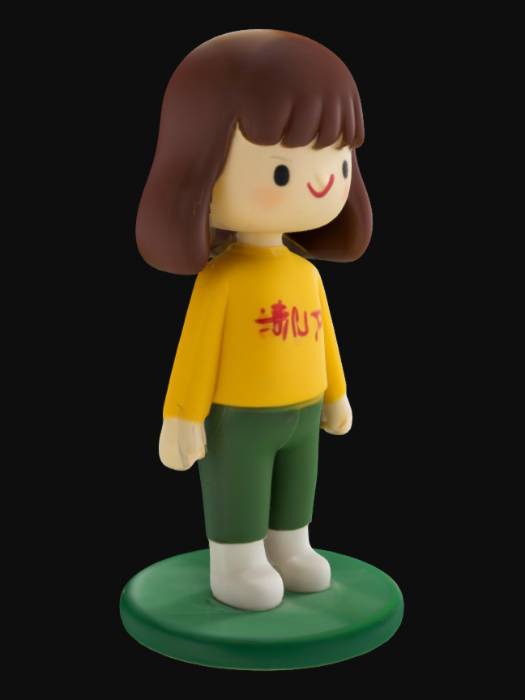
미적 점수 (1~10점): 1